Al-Rahba

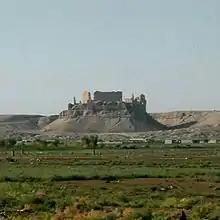
The fortress of al-Rahba as seen from the city of Mayadin

According to historian Thierry Bianquis, "Hardly anything definite is known about the history of the town [al-Rahba] before the Muslim era." Medieval Talmudic and Syriac writers (such as Michael the Syrian and Bar Hebraeus) identified it with the Biblical town of Rehobot han-Nahar ("Rehobot by the river [Euphrates]"). Some medieval Muslim historians, among them al-Tabari, have written that it was a place called "Furda" or "Furdat Nu'm", named after a monastery that supposedly existed in its vicinity called "Dayr Nu'm". However, the 9th-century Persian historian al-Baladhuri asserts that there was "no trace that ar-Rahba ... was an old city", and that it was first founded by the Abbasid general Malik ibn Tawk during the reign of Caliph al-Ma'mun (813–833 CE). As such, the fortress town was often referred to as "Rahbat Malik ibn Tawk" by Muslim historians. According to Syrian historian Suhayl Zakkar, al-Rahba held significant strategic value as it was "the key to Syria and sometimes to Iraq" and it was the first stop for Syria-bound caravans coming from Iraq. From al-Rahba, travelers, caravans and armies could proceed northwestward along the Euphrates route to Aleppo or traverse the desert route to Damascus. Because of its strategic value, it was frequently fought over by rival Muslim powers. Bedouin tribes in particular used al-Rahba as a main launch point for invasions of northern Syria, and as a safe haven and marketplace. Malik ibn Tawk served as its first lord, and after his death in 873, he was succeeded by his son Ahmad. The latter was expelled following al-Rahba's capture in 883 by the Abbasid lord of al-Anbar, Muhammad ibn Abi'l-Saj. By the 10th century, al-Rahba had become a large town.